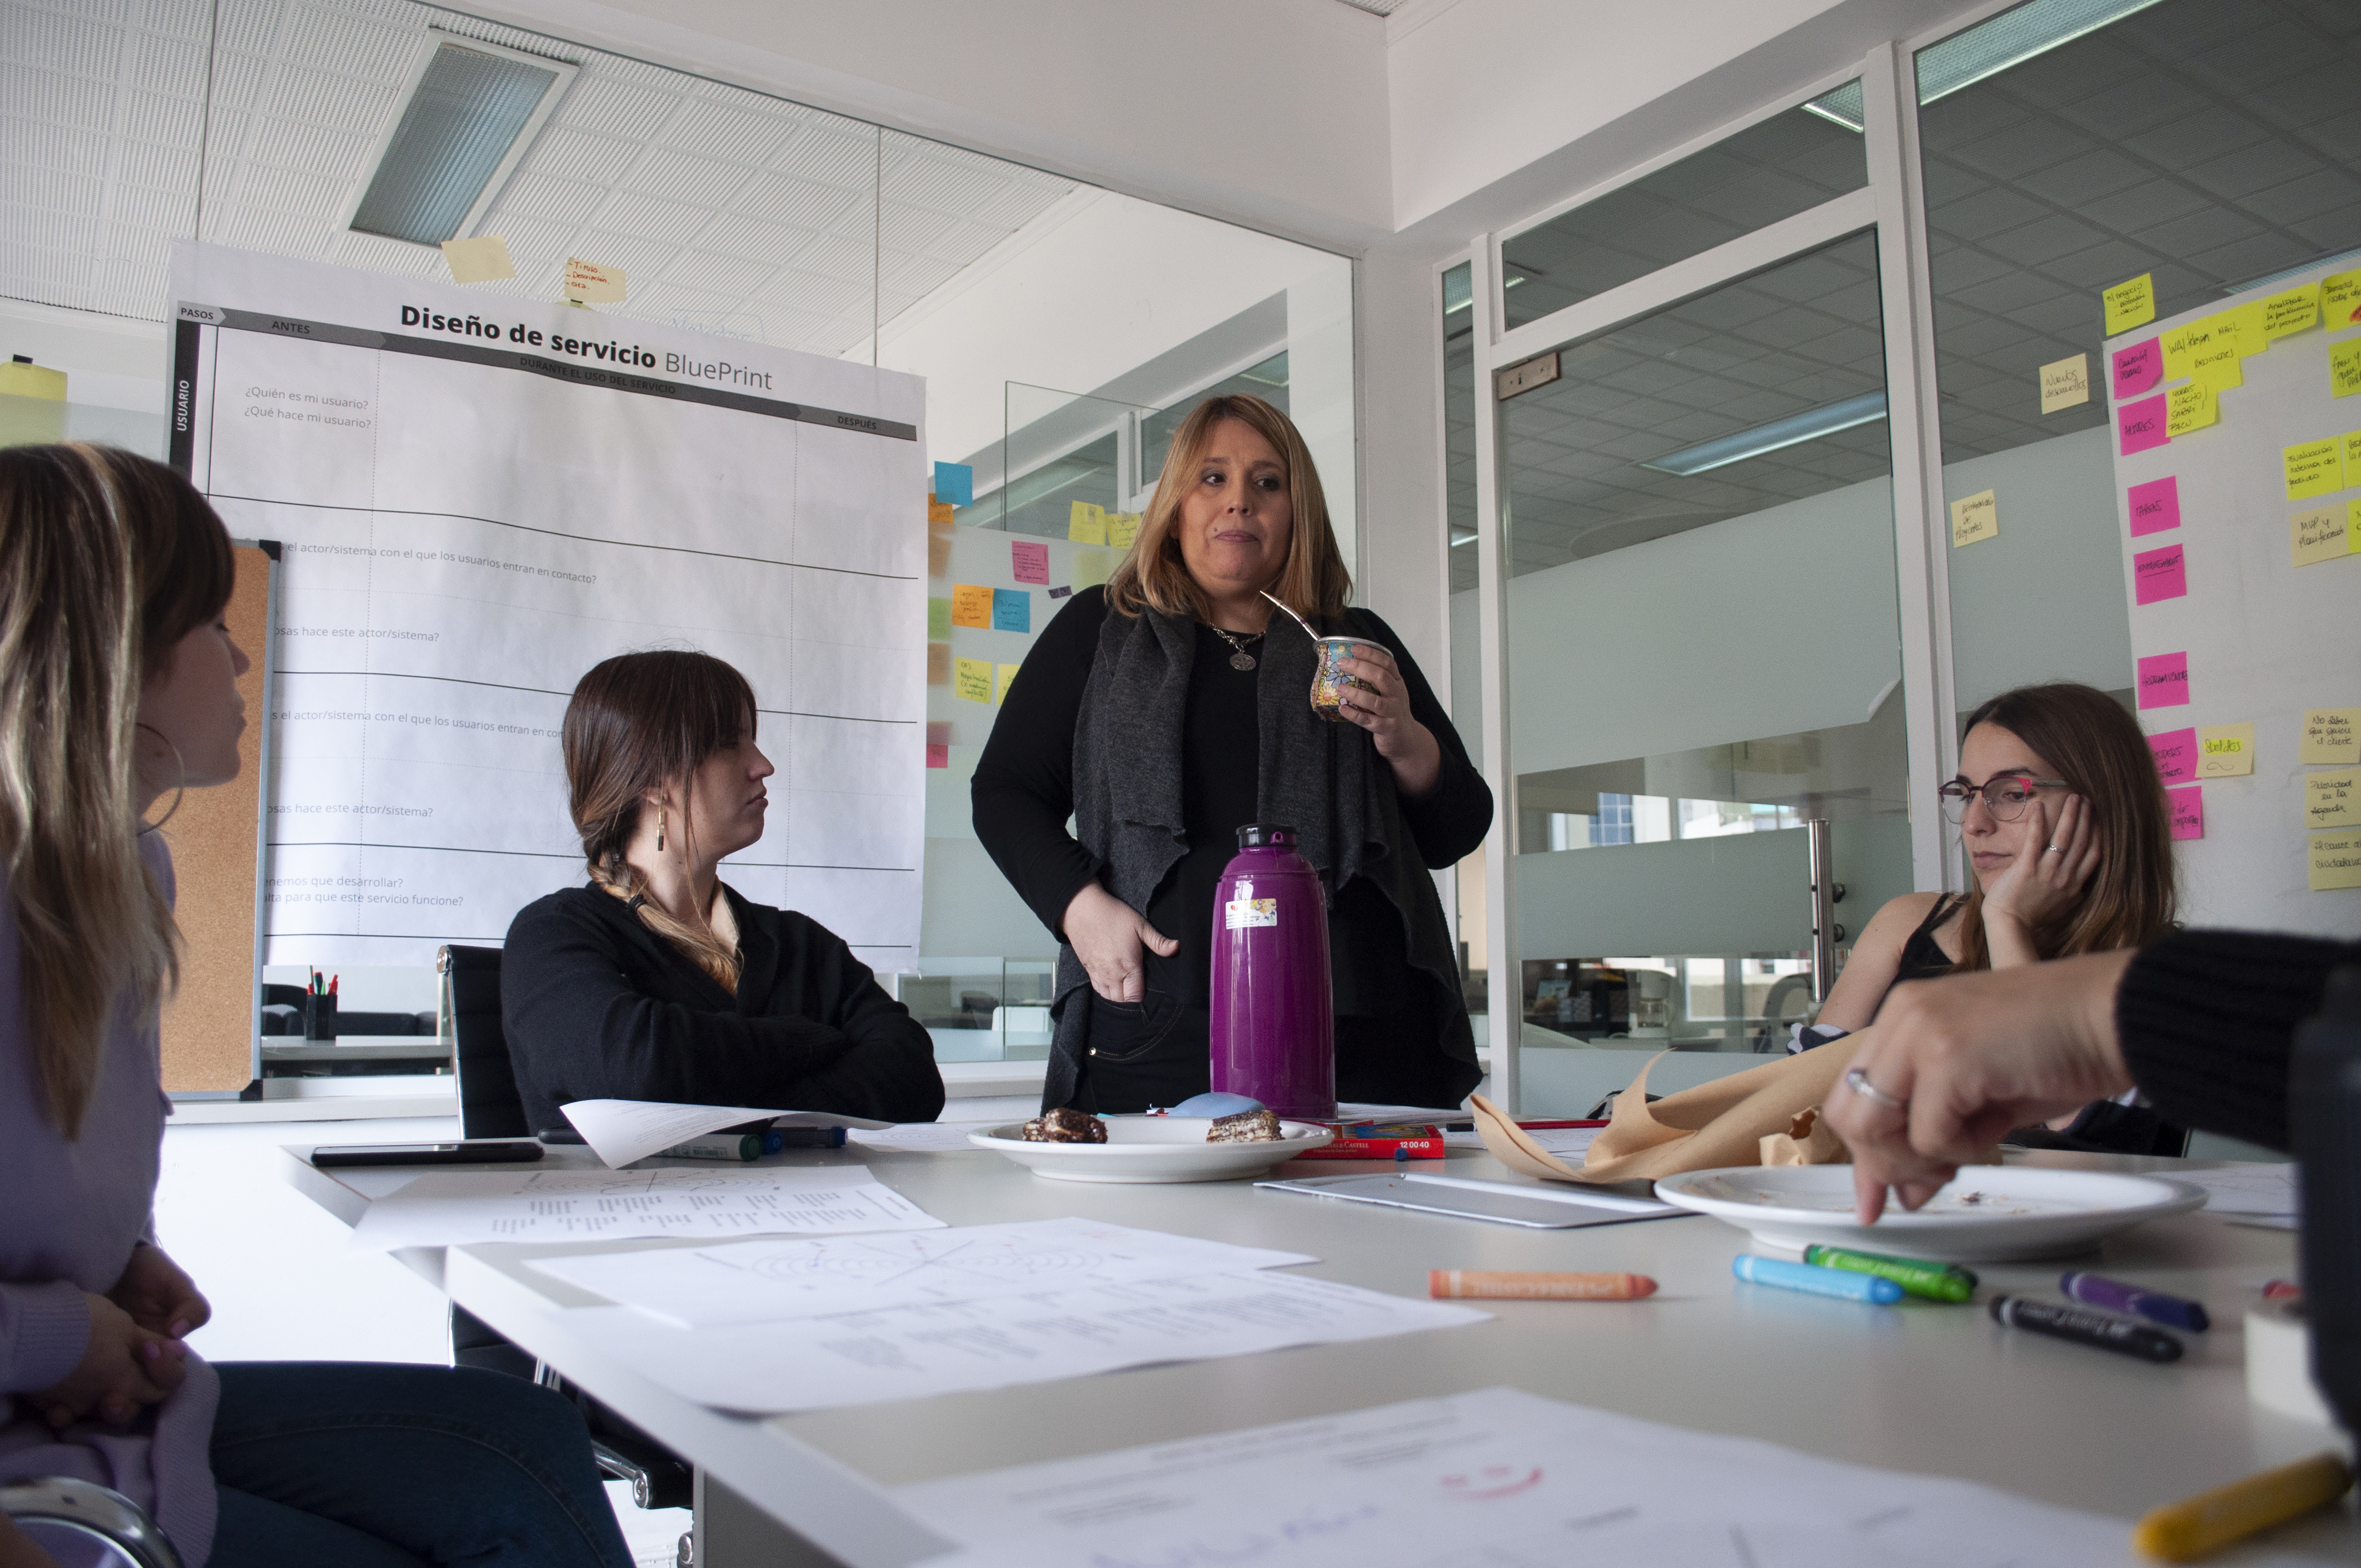
employee, meeting, work, job, working, argentina, mate, office, scrum, agile, programmer, programming, exercise, coach, human, resources, learning, design, event, room, classroom, collaboration, interior design, fashion design, employment, workshop, education, teacher, course, student, class, training, building, management, white collar worker